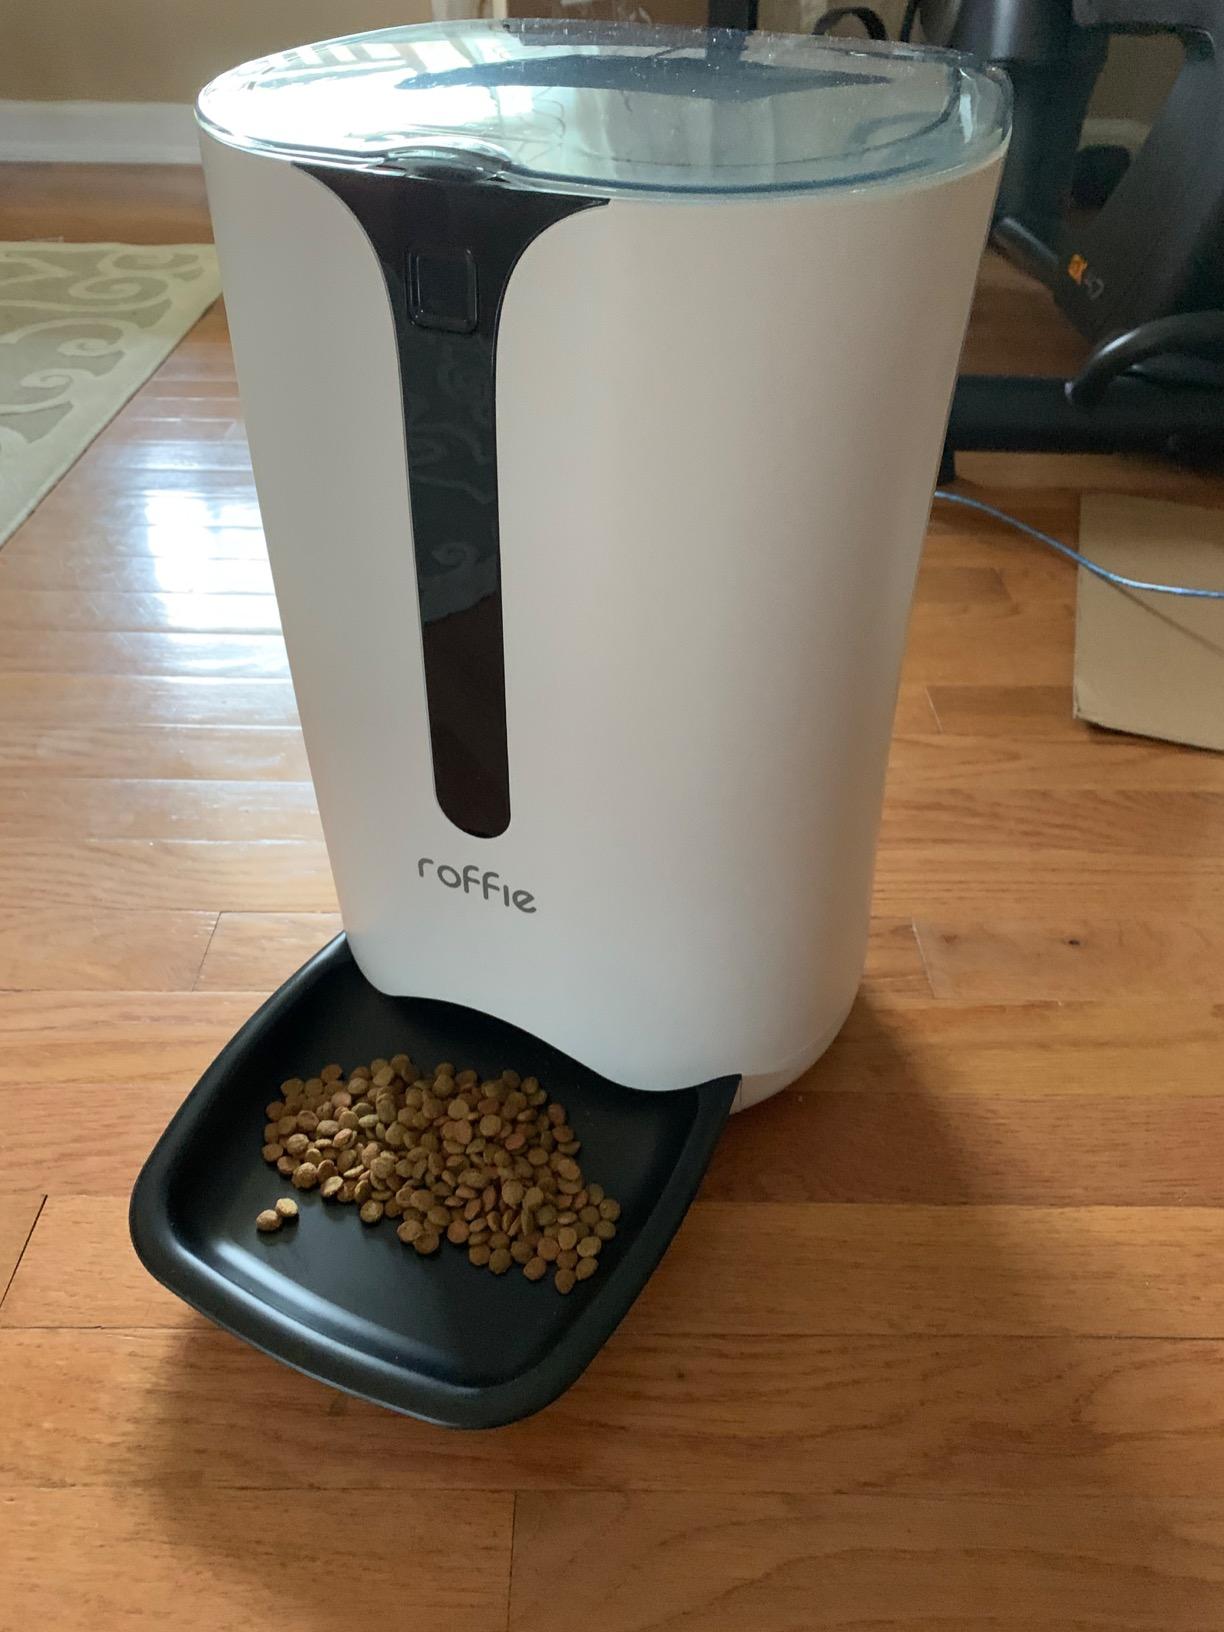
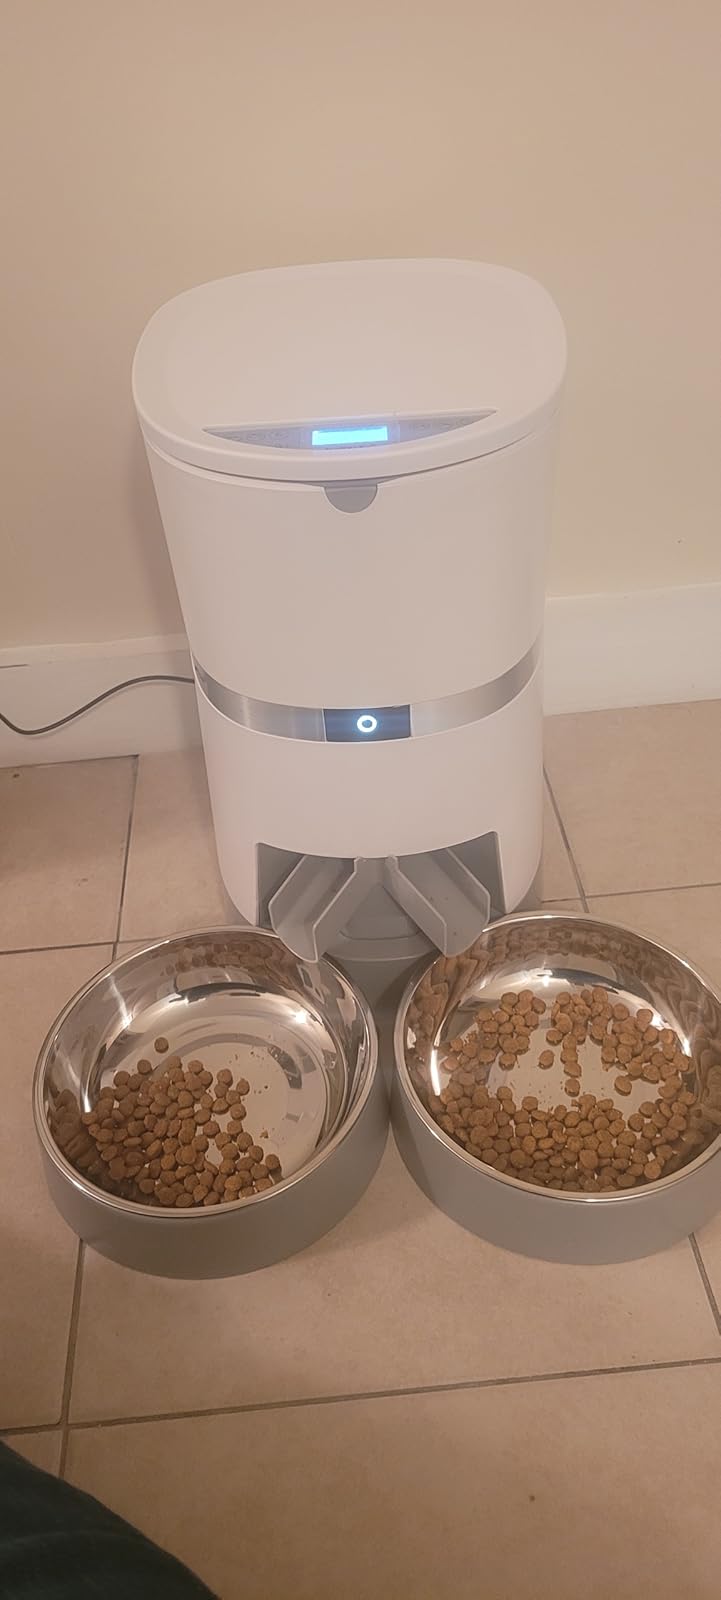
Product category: items_feeder
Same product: no